Lufthansa Airport Express

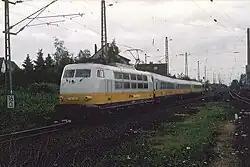
Locomotive-hauled Lufthansa Airport Express

On 27 March 1982, the "Lufthansa Airport Express" started with four trips a day in each direction. Initially starting at Düsseldorf Hbf, and calling at Köln Deutz station, Köln Hbf and the West German capital Bonn, one year later the route was extended northward to Düsseldorf Flughafen (Düsseldorf Airport) station. Although the "Lufthansa Airport Express" was integrated into Lufthansa's reservation system using flight numbers and never integrated in the TEE booking office, the Deutsche Bundesbahn classified the trains as Trans Europ Express in their operation. This meant a double numbering of the trains, e.g. "Flight" LH 1001 was TEE 61 for railway staff. The "flights" at flight level zero were carried out by two EMUs using the West Rhine Railway, whilst the third one received maintenance. The trains were not officially TEEs and the "Thomas Cook Continental Timetable" identified the "Lufthansa Airport Express" not as TEEs but as "special trains for Lufthansa passengers holding air tickets. Ordinary rail tickets [are] not valid on these trains."